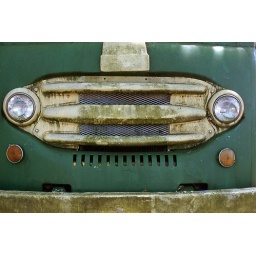
derelict van found while walking around Eugene, Oregon.